Concentrazione Antifascista Italiana

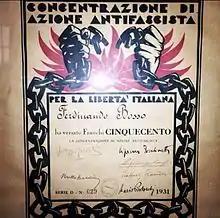
Badge of a CAI member, 1931.

' (CAI; Italian Anti-Fascist Concentration), officially known as ' (Anti-Fascist Action Concentration), was an Italian coalition of anti-fascist groups which existed from 1927 to 1934. It was formed in Paris on 27 March 1927 with the purpose of the organization of Italian antifascist forces in order to reorganize the anti-fascist movement abroad avoiding to repeat the old divisions existing in Italy before the establishment of the regime. The CAI made a public appeal signed by Claudio Treves and Giuseppe Emanuele Modigliani (PSLI), Pietro Nenni and Angelica Balabanoff (PSI), Fernando Schiavetti and Mario Pistocchi (Italian Republican Party), Bruno Buozzi and Felice Quaglino (CGdL) and by Alceste De Ambris (Italian League for Human Rights, , LIDU). Communists remained outside along with liberals, populars and others in order to keep contact with Italian masses "in their social defence and political resistance moves". The official weekly newspaper was created on 1 May 1927 with Claudio Treves as director.